Oaxaca en la historia y en el mito

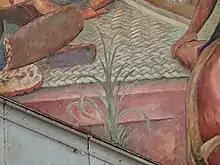
Teosintle

Three hundred million years ago, fragments of the Earth’s crust were grouped together in a landmass called Pangea.